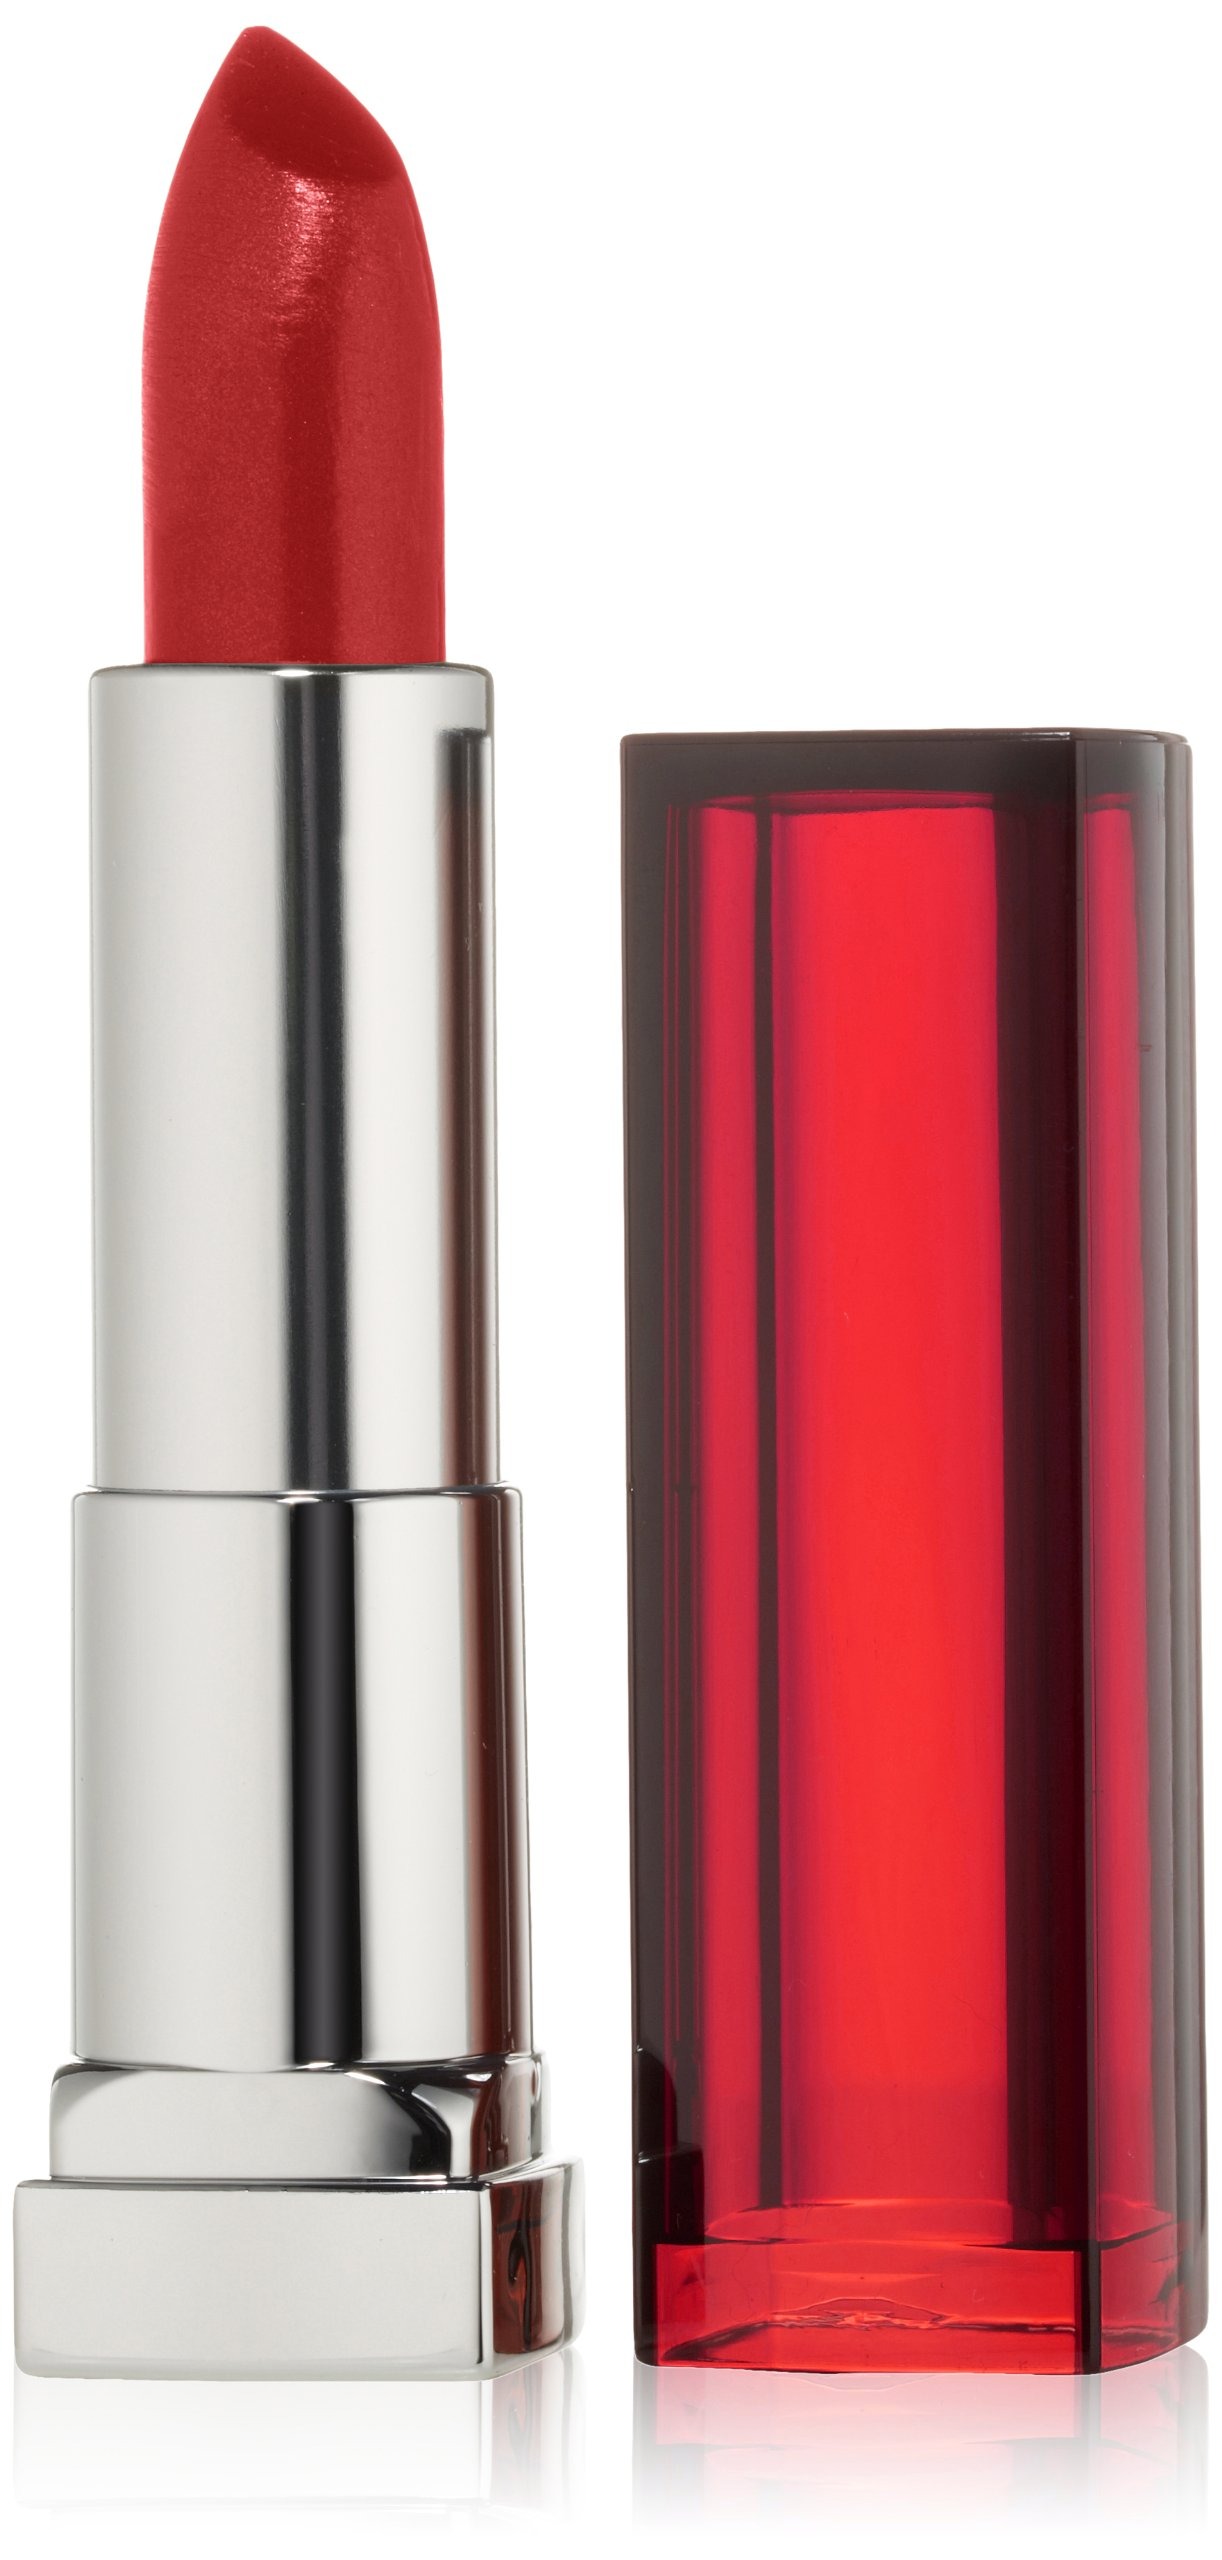
Item Name: MAYBELLINE NEW YORK ColorSensational Lipcolor, Very Cherry 635, 0.15 Ounce
Bullet Point 1: Crisper color from pure pigments
Bullet Point 2: Creamier feel from nourishing honey nectar
Bullet Point 3: Also try color sensational lip liner and gloss
Value: 1.0
Unit: Count

Price: 14.99